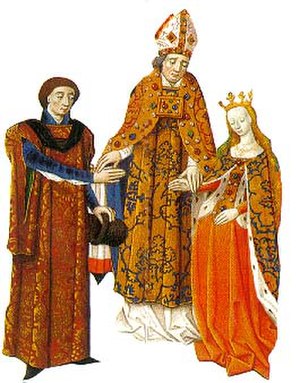
Konge af Jerusalem / Kongerne af Jerusalem (1099–1291) / Huset Rethel (1118–1153)
Kongen af Jerusalem var den øverste hersker over Kongeriget Jerusalem, korsfarerstaten, der blev grundlagt af kristne fyrster i 1099, efter at Jerusalem var blevet indtaget under Det 1. korstog.